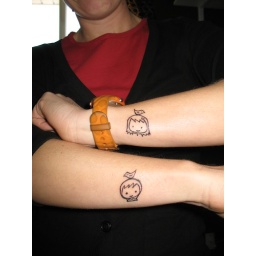
the girl and boy in tattoo form